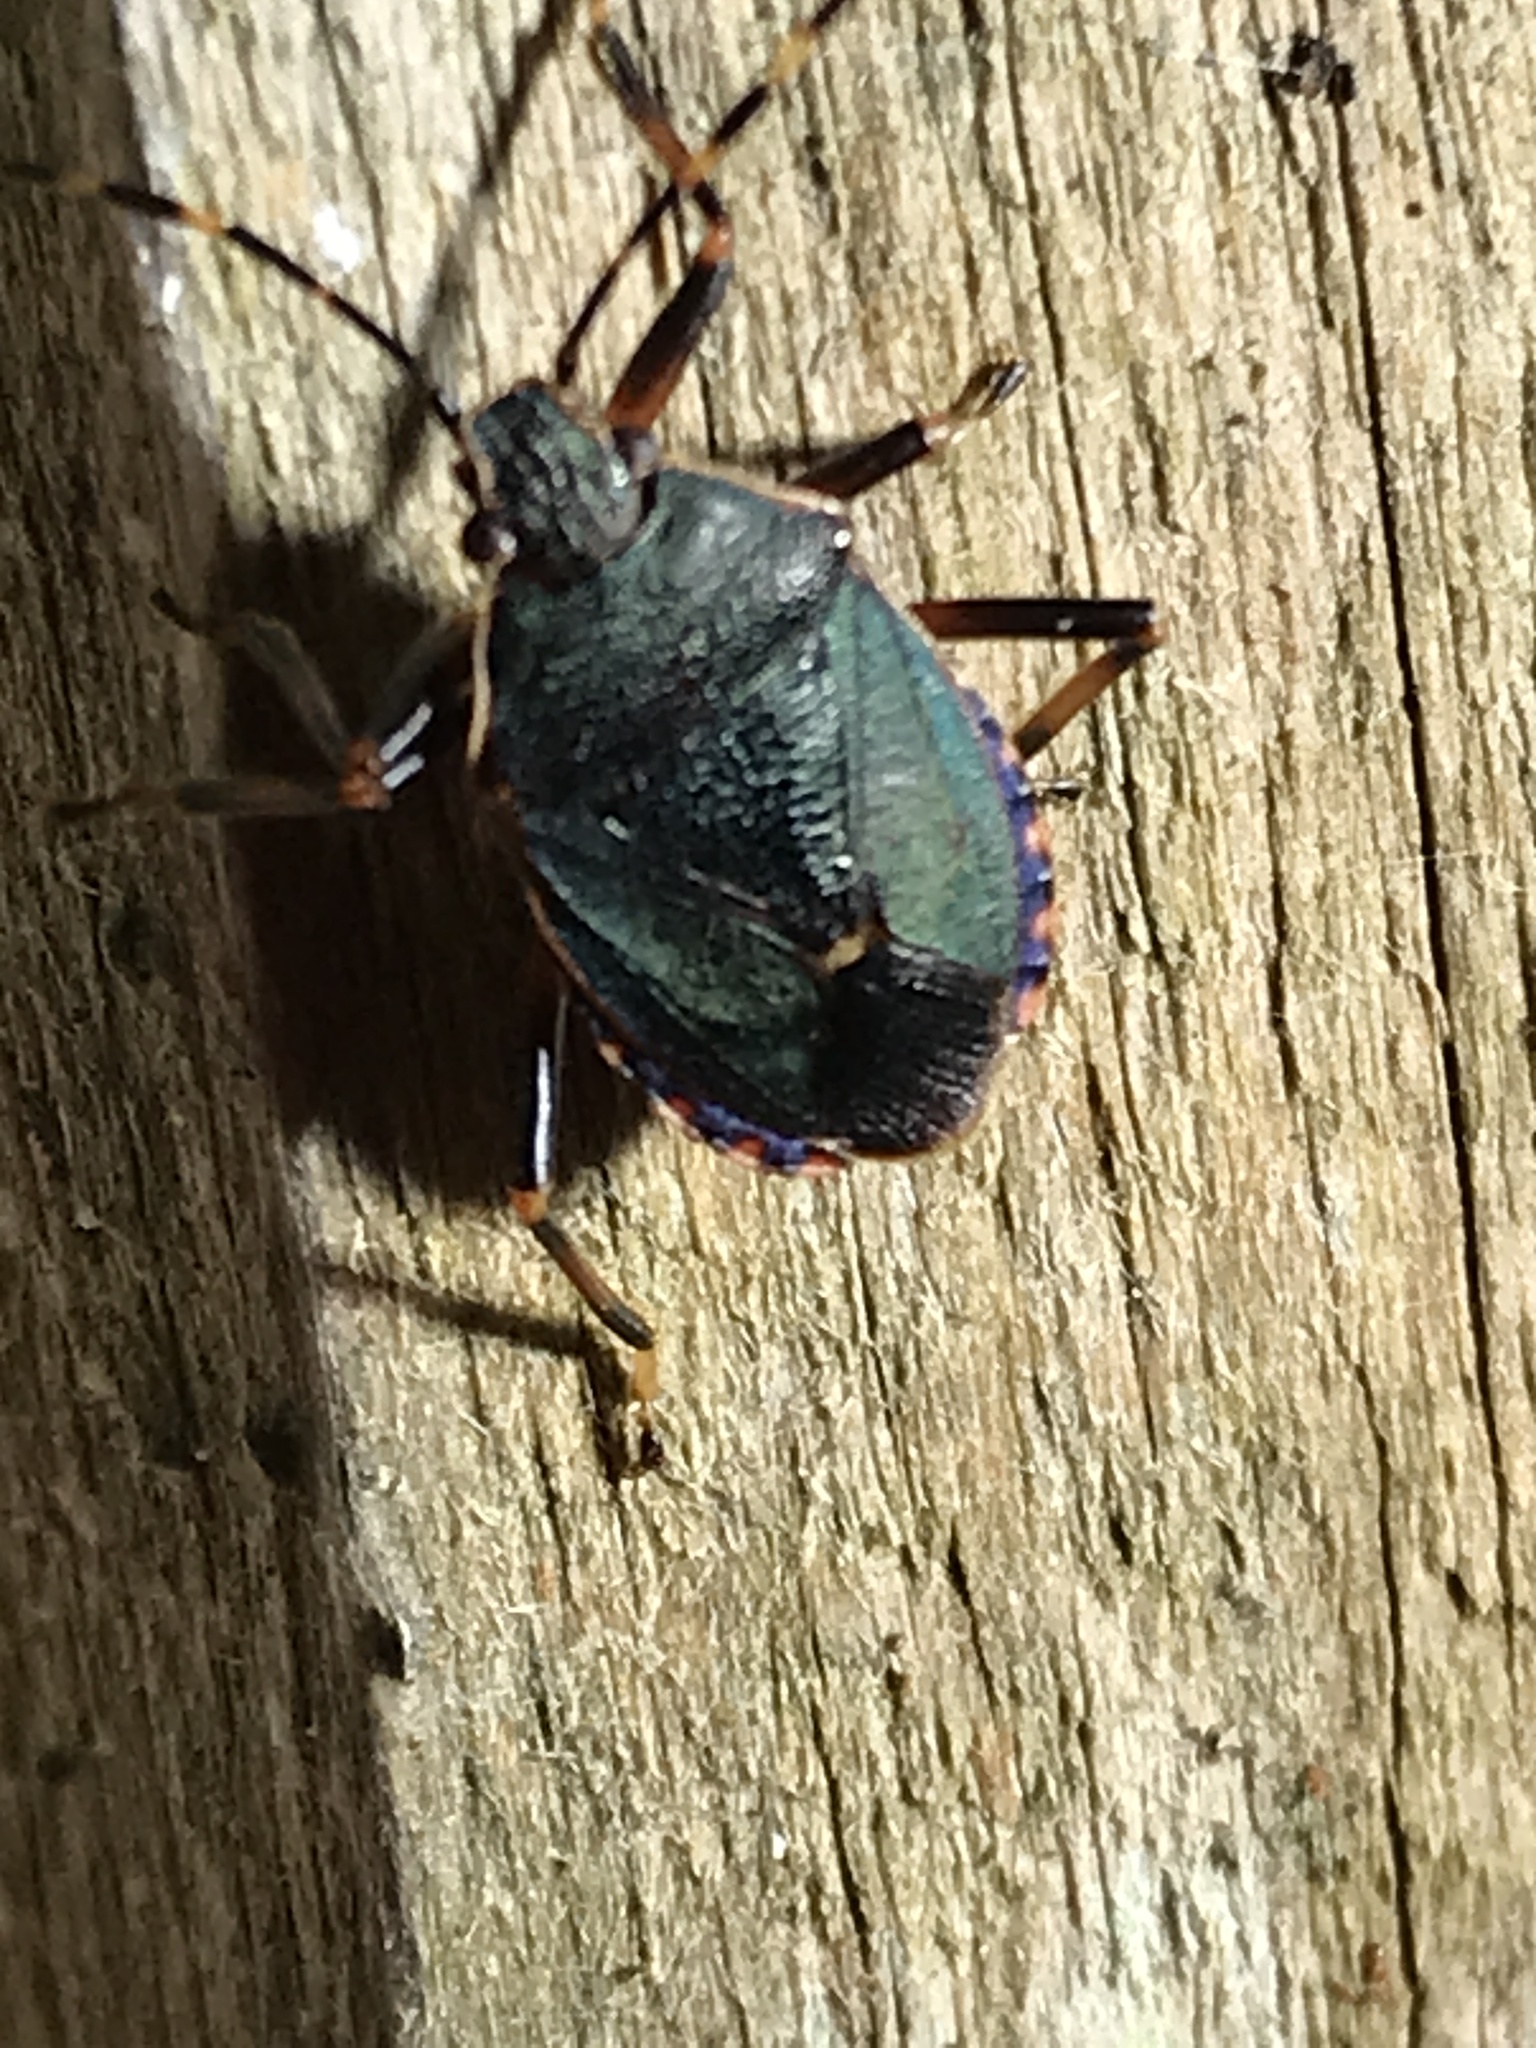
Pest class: stink_bug